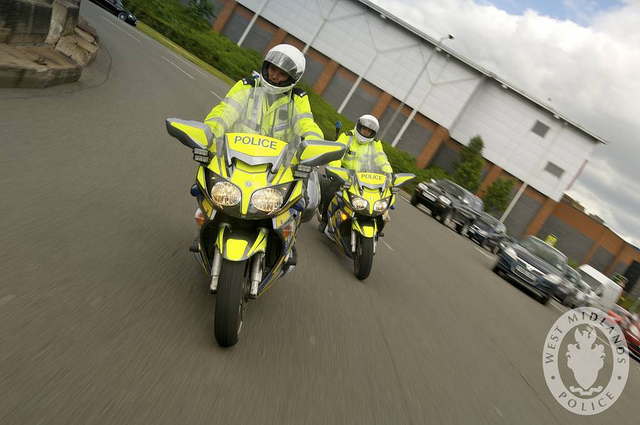
user: Given an image and a question. Answer the question in a short answer. Question: What are they doing for safety? Short Answer:
assistant: wear helmet